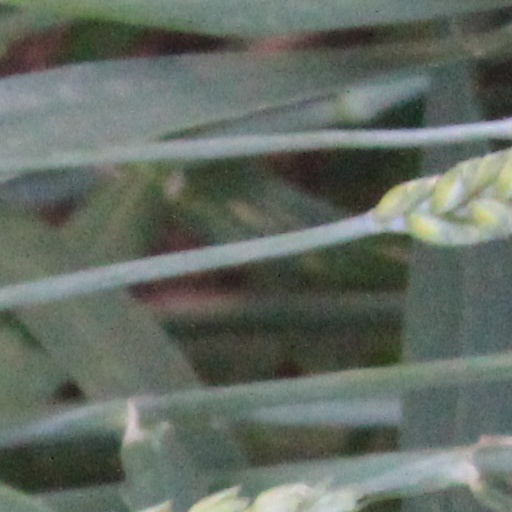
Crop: wheat